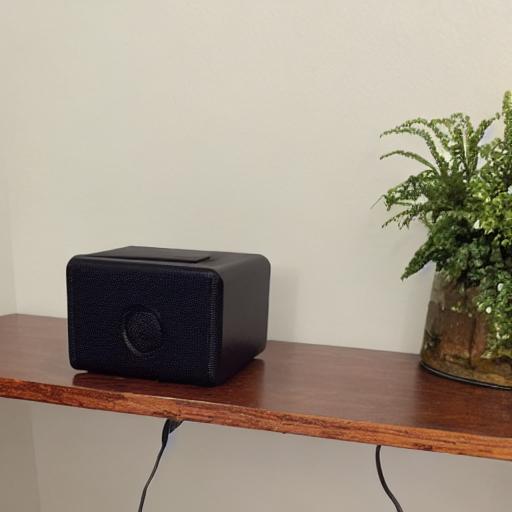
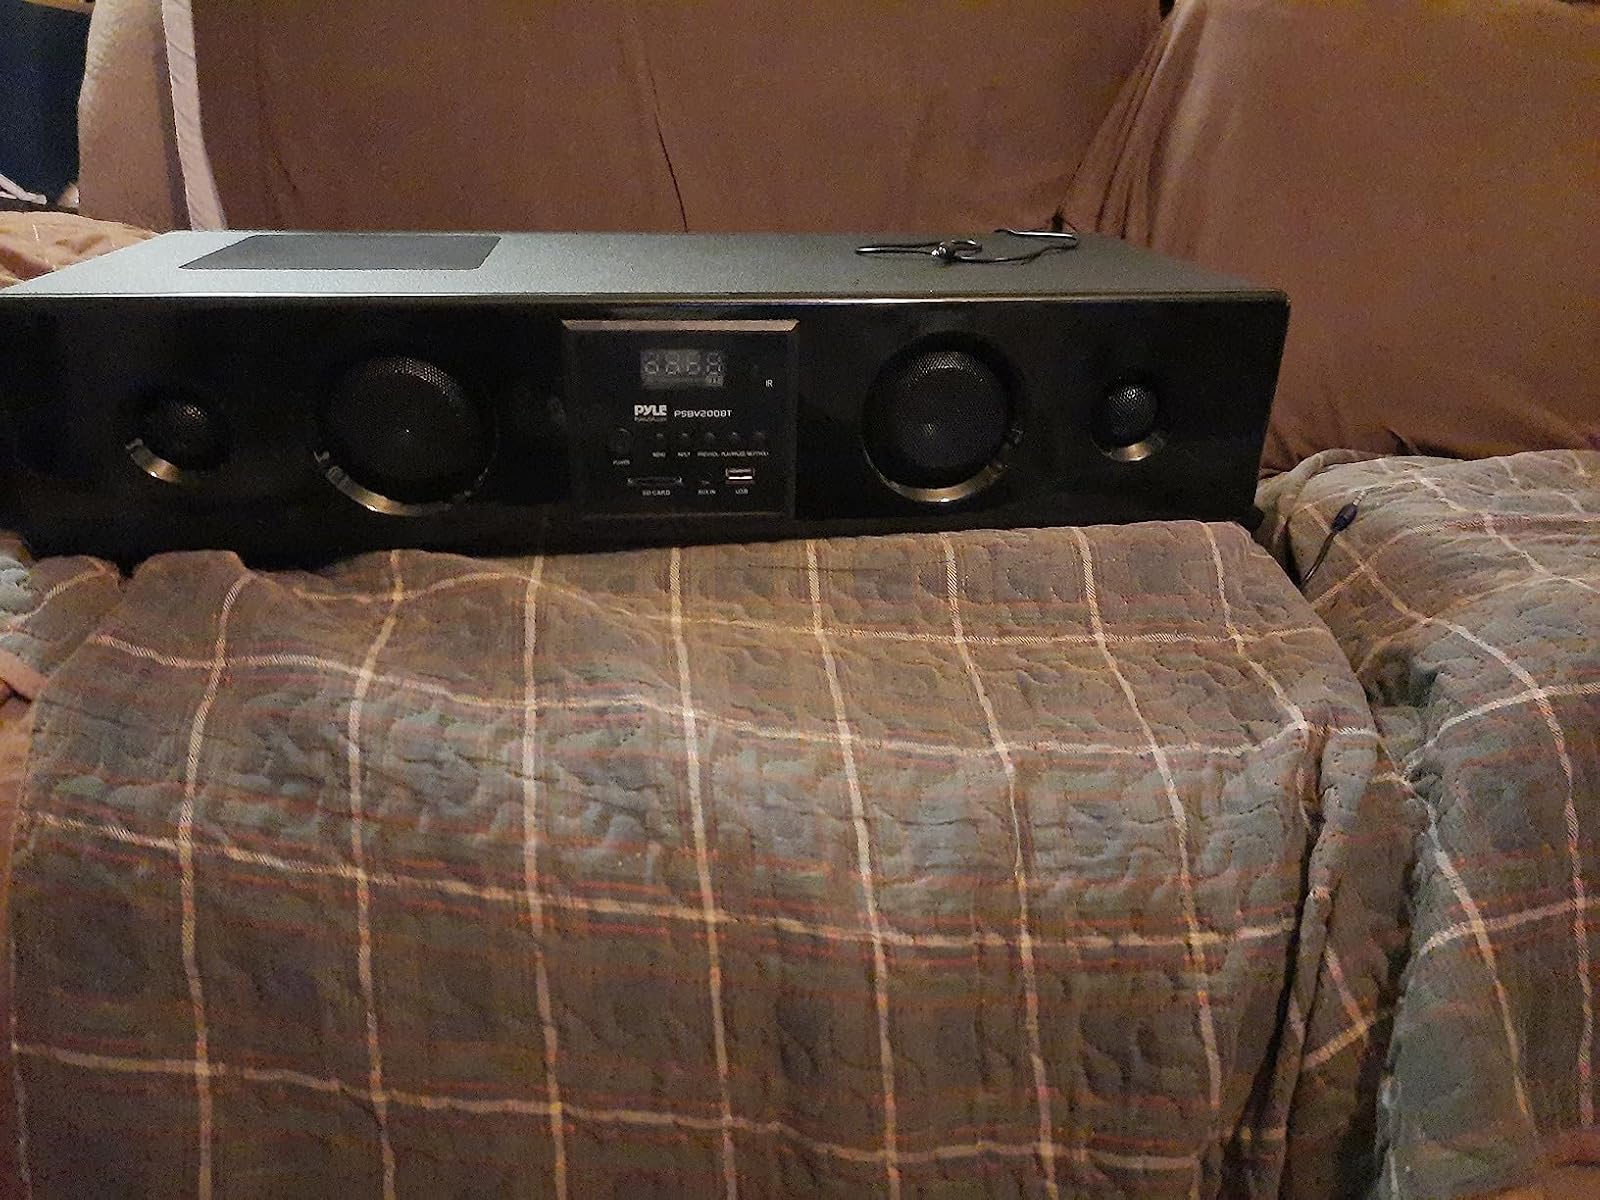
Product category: speaker
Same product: no